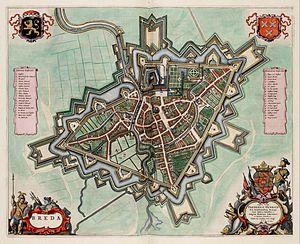
Le Collège d'Orange à Breda était une institution d'enseignement supérieur des Provinces-Unies située à Breda. Active au milieu du XVIIᵉ siècle, on y enseignait la théologie réformée, le droit, la philosophie et les mathématiques.